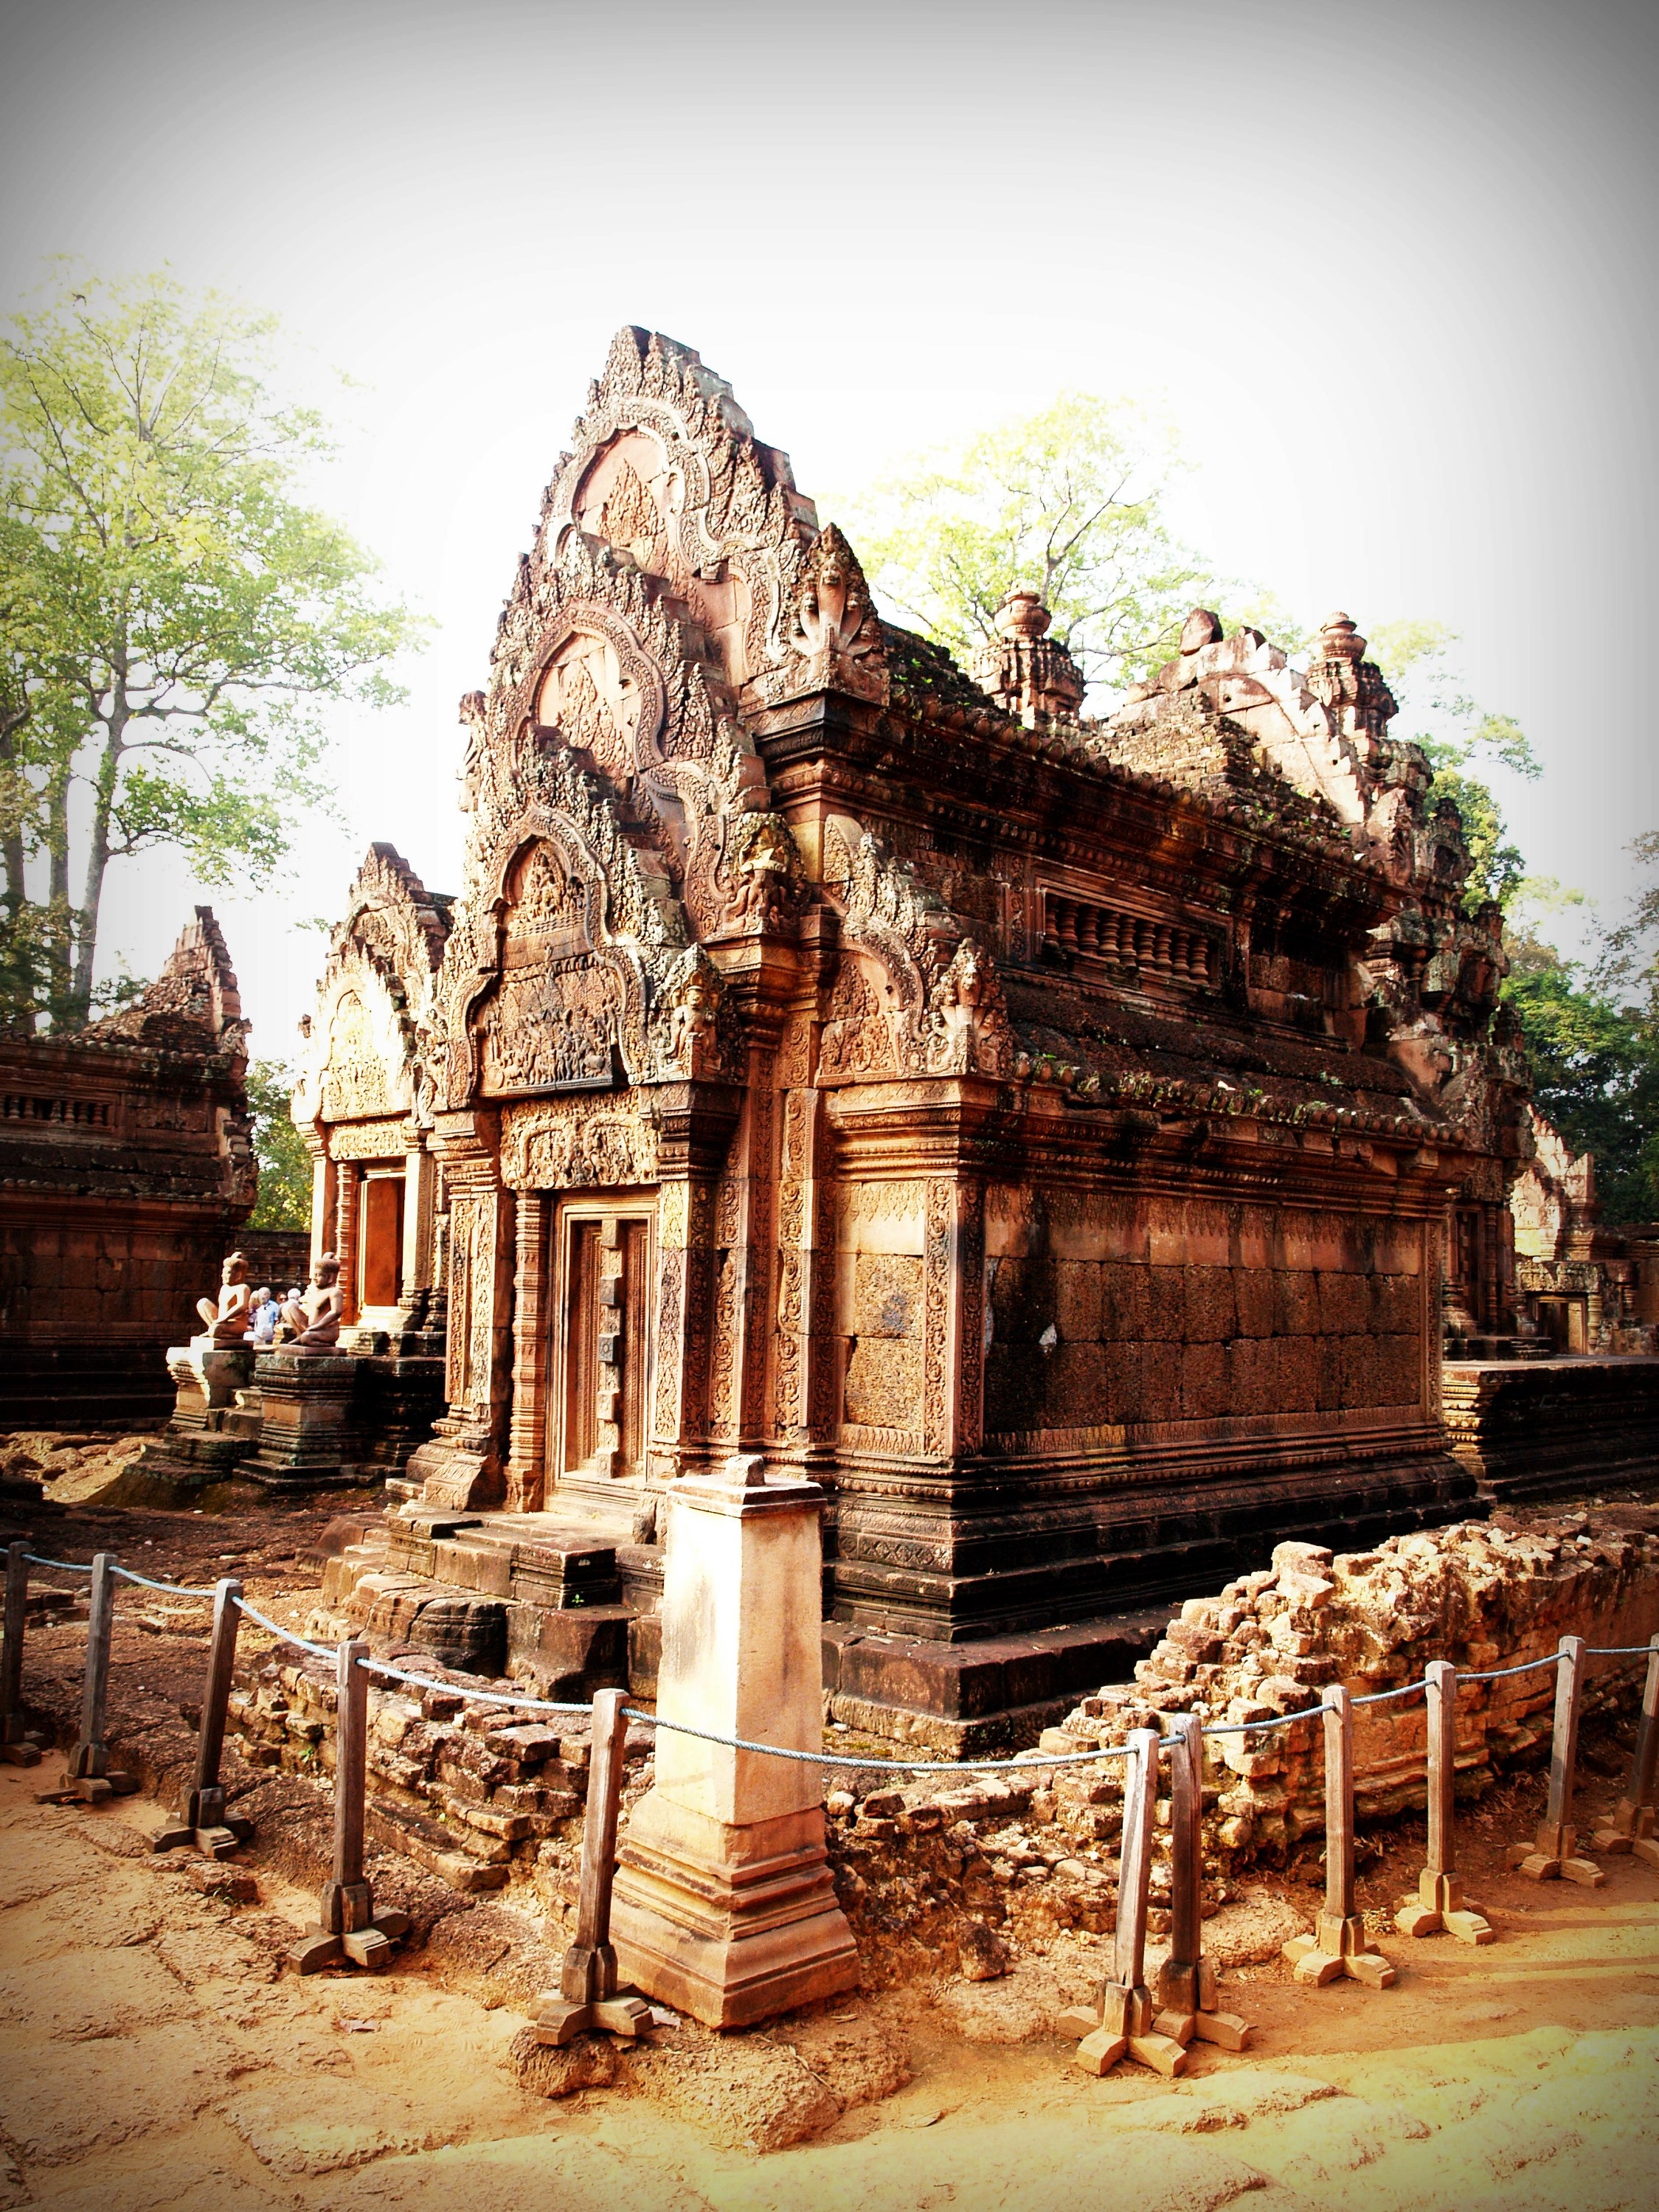
tree, water, rock, cloud, architecture, structure, sky, lake, building, old, wall, stone, travel, pond, food, reflection, tower, puddle, buddhism, asia, ancient, landmark, ruin, tourism, place of worship, world, outdoors, sculpture, religious, outside, temple, ruins, cambodia, lotus, buddha, archeology, history, reflexion, heritage, unesco, historical, carving, hindu, site, wat, destination, angkor, wisdom, hinduism, reap, bayon, hindu temple, siem, ancient history